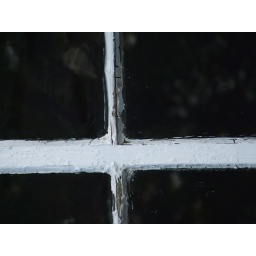
the cross in a window pane.